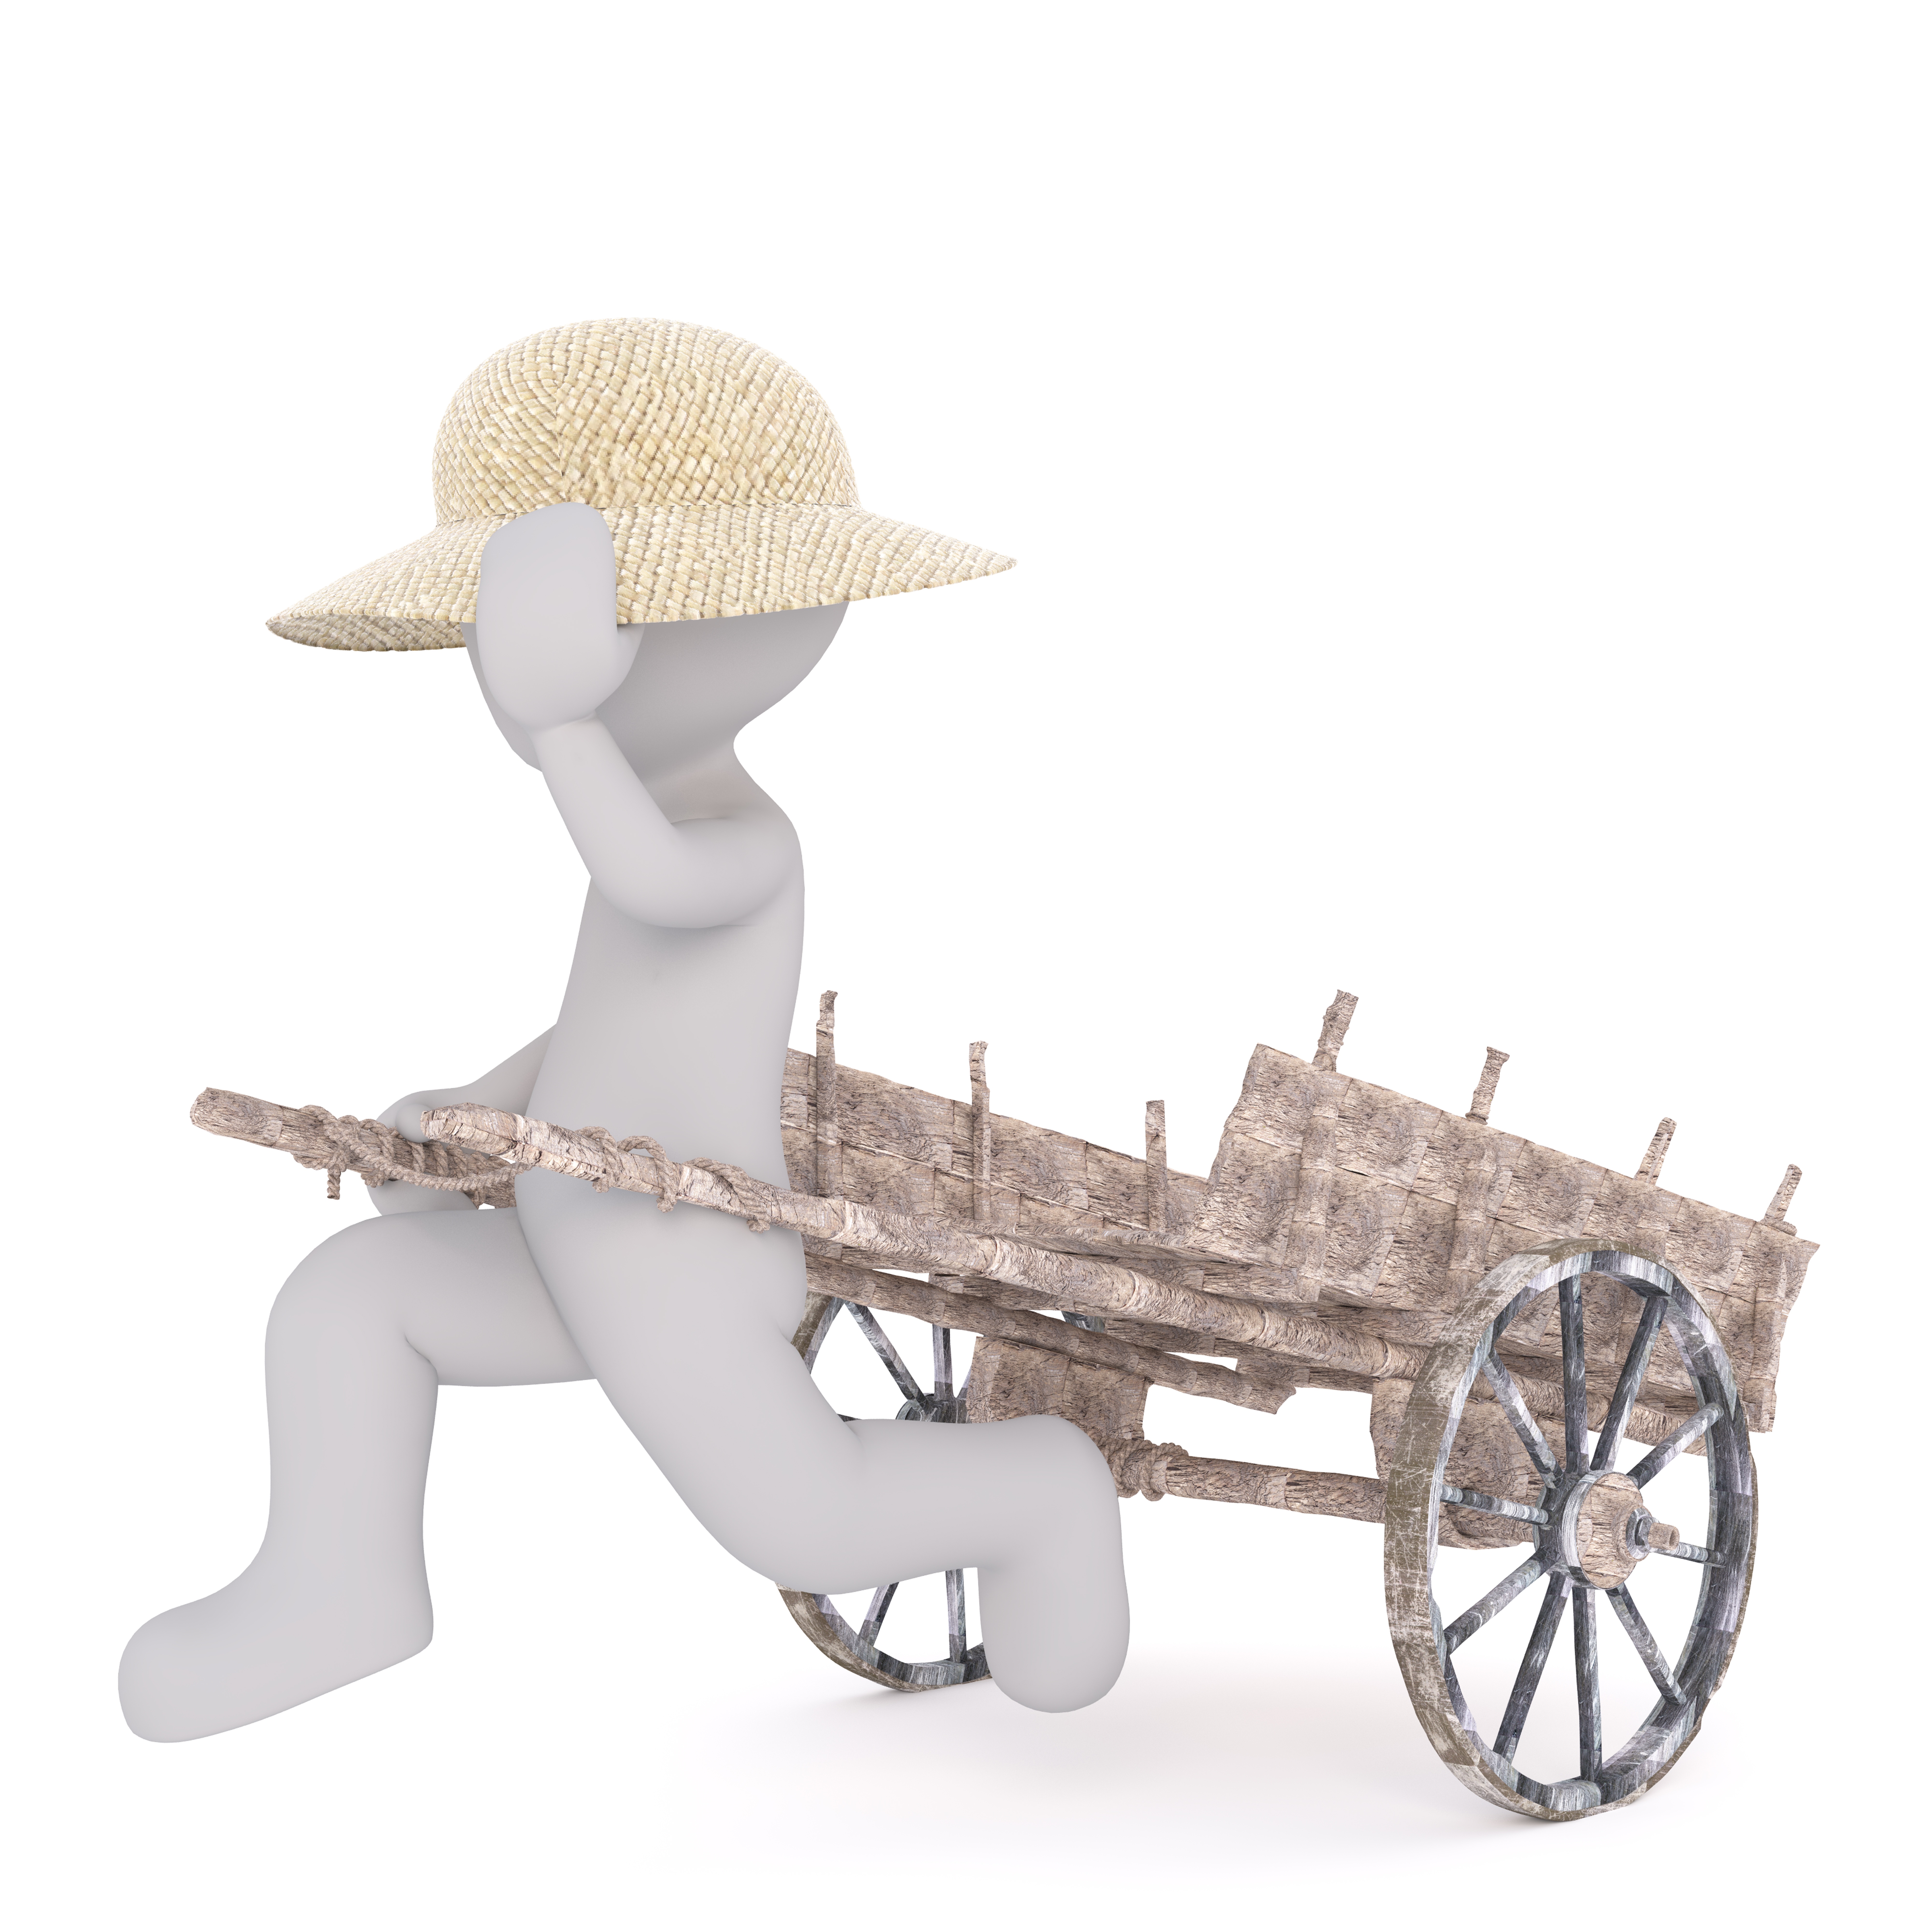
white, cart, isolated, model, vehicle, asia, product, figurine, 3d, china, coach, vietnam, cartoon, drag, wooden cart, white male, 3d model, full body, free image, field workers